Imperial German Navy

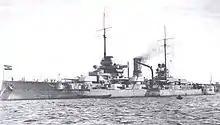
"Nassau" class battleship: the wing (side) turrets could not fire cross-deck (across the ship).

Tirpitz's ultimate goal was a fleet capable of rivaling the Royal Navy. As British public opinion was turned against Germany, Admiral Sir John Fisher twice – in 1904 and 1908 – proposed using Britain's current naval superiority to 'Copenhagen' the German fleet, that is, to launch pre-emptive strikes against the Kiel and Wilhelmshaven naval bases as the Royal Navy had done against the Danish navy in 1801 and 1807." Tirpitz argued that if the fleet could achieve two-thirds the number of capital ships possessed by Britain then it stood a chance of winning in a conflict. Britain had to maintain a fleet throughout the world and consider other naval powers, whereas the German fleet could be concentrated in German waters. Attempts were made to play down the perceived threat to Britain, but once the German fleet reached the position of equalling the other second-rank navies, it became impossible to avoid mention of the one great fleet it was intended to challenge. Tirpitz hoped that other second-rank powers might ally with Germany, attracted by its navy. The policy of commencing what amounted to a naval arms race did not properly consider how Britain might respond. British policy, stated in the Naval Defence Act of 1889, was to maintain a navy superior to Britain's two largest rivals combined. The British Admiralty estimated that the German navy would be the world's second largest by 1906.